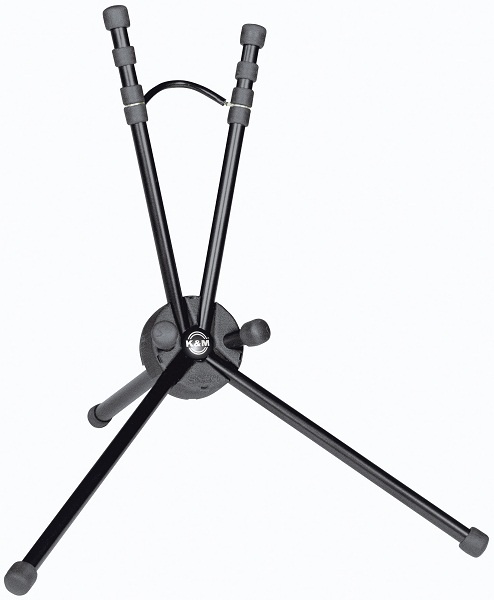
14345 Saxophonständer SAXXY
K&M 14345 SAXXY Saxophonständer für Yamaha-Altsaxophon Gewicht: 0,35 kg, H: 300 mm.
Brand: König & Meyer
Category: Arts & Entertainment > Hobbies & Creative Arts > Musical Instrument & Orchestra Accessories > Woodwind Instrument Accessories > Saxophone Accessories > Saxophone Pegs & Stands